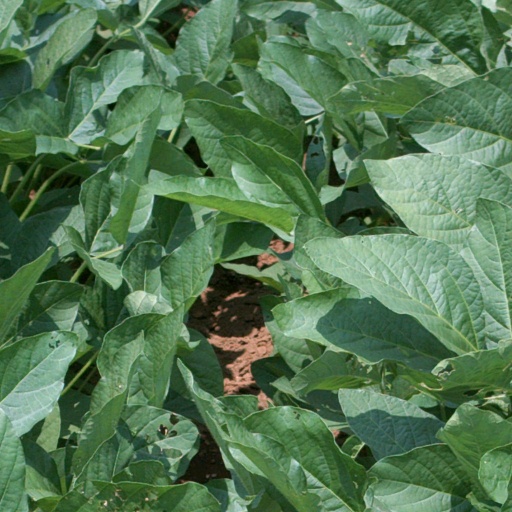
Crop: soybean